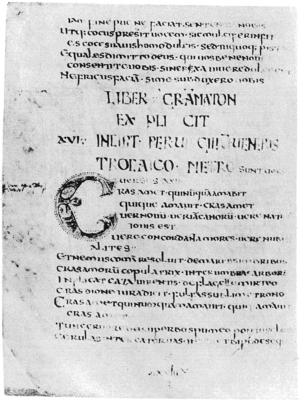
Le Codex Salmasianus est un manuscrit latin en écriture onciale, conservé aujourd’hui à la Bibliothèque nationale de France. Il a appartenu autrefois au philologue français Claude Saumaise, latinisé en Salmasius, qui y a écrit également son nom, d’où l’appellation « Salmasianus ».